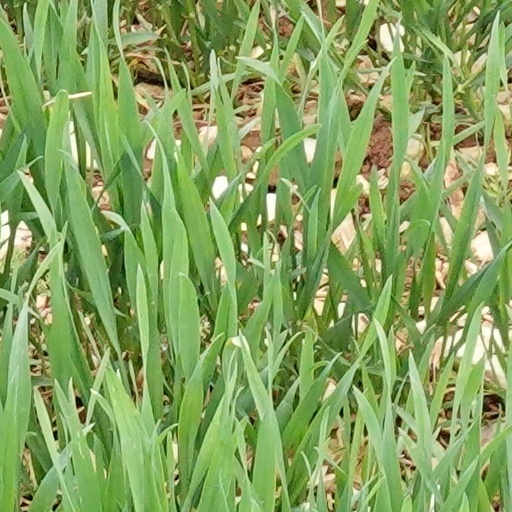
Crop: wheat